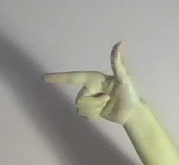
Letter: yaa